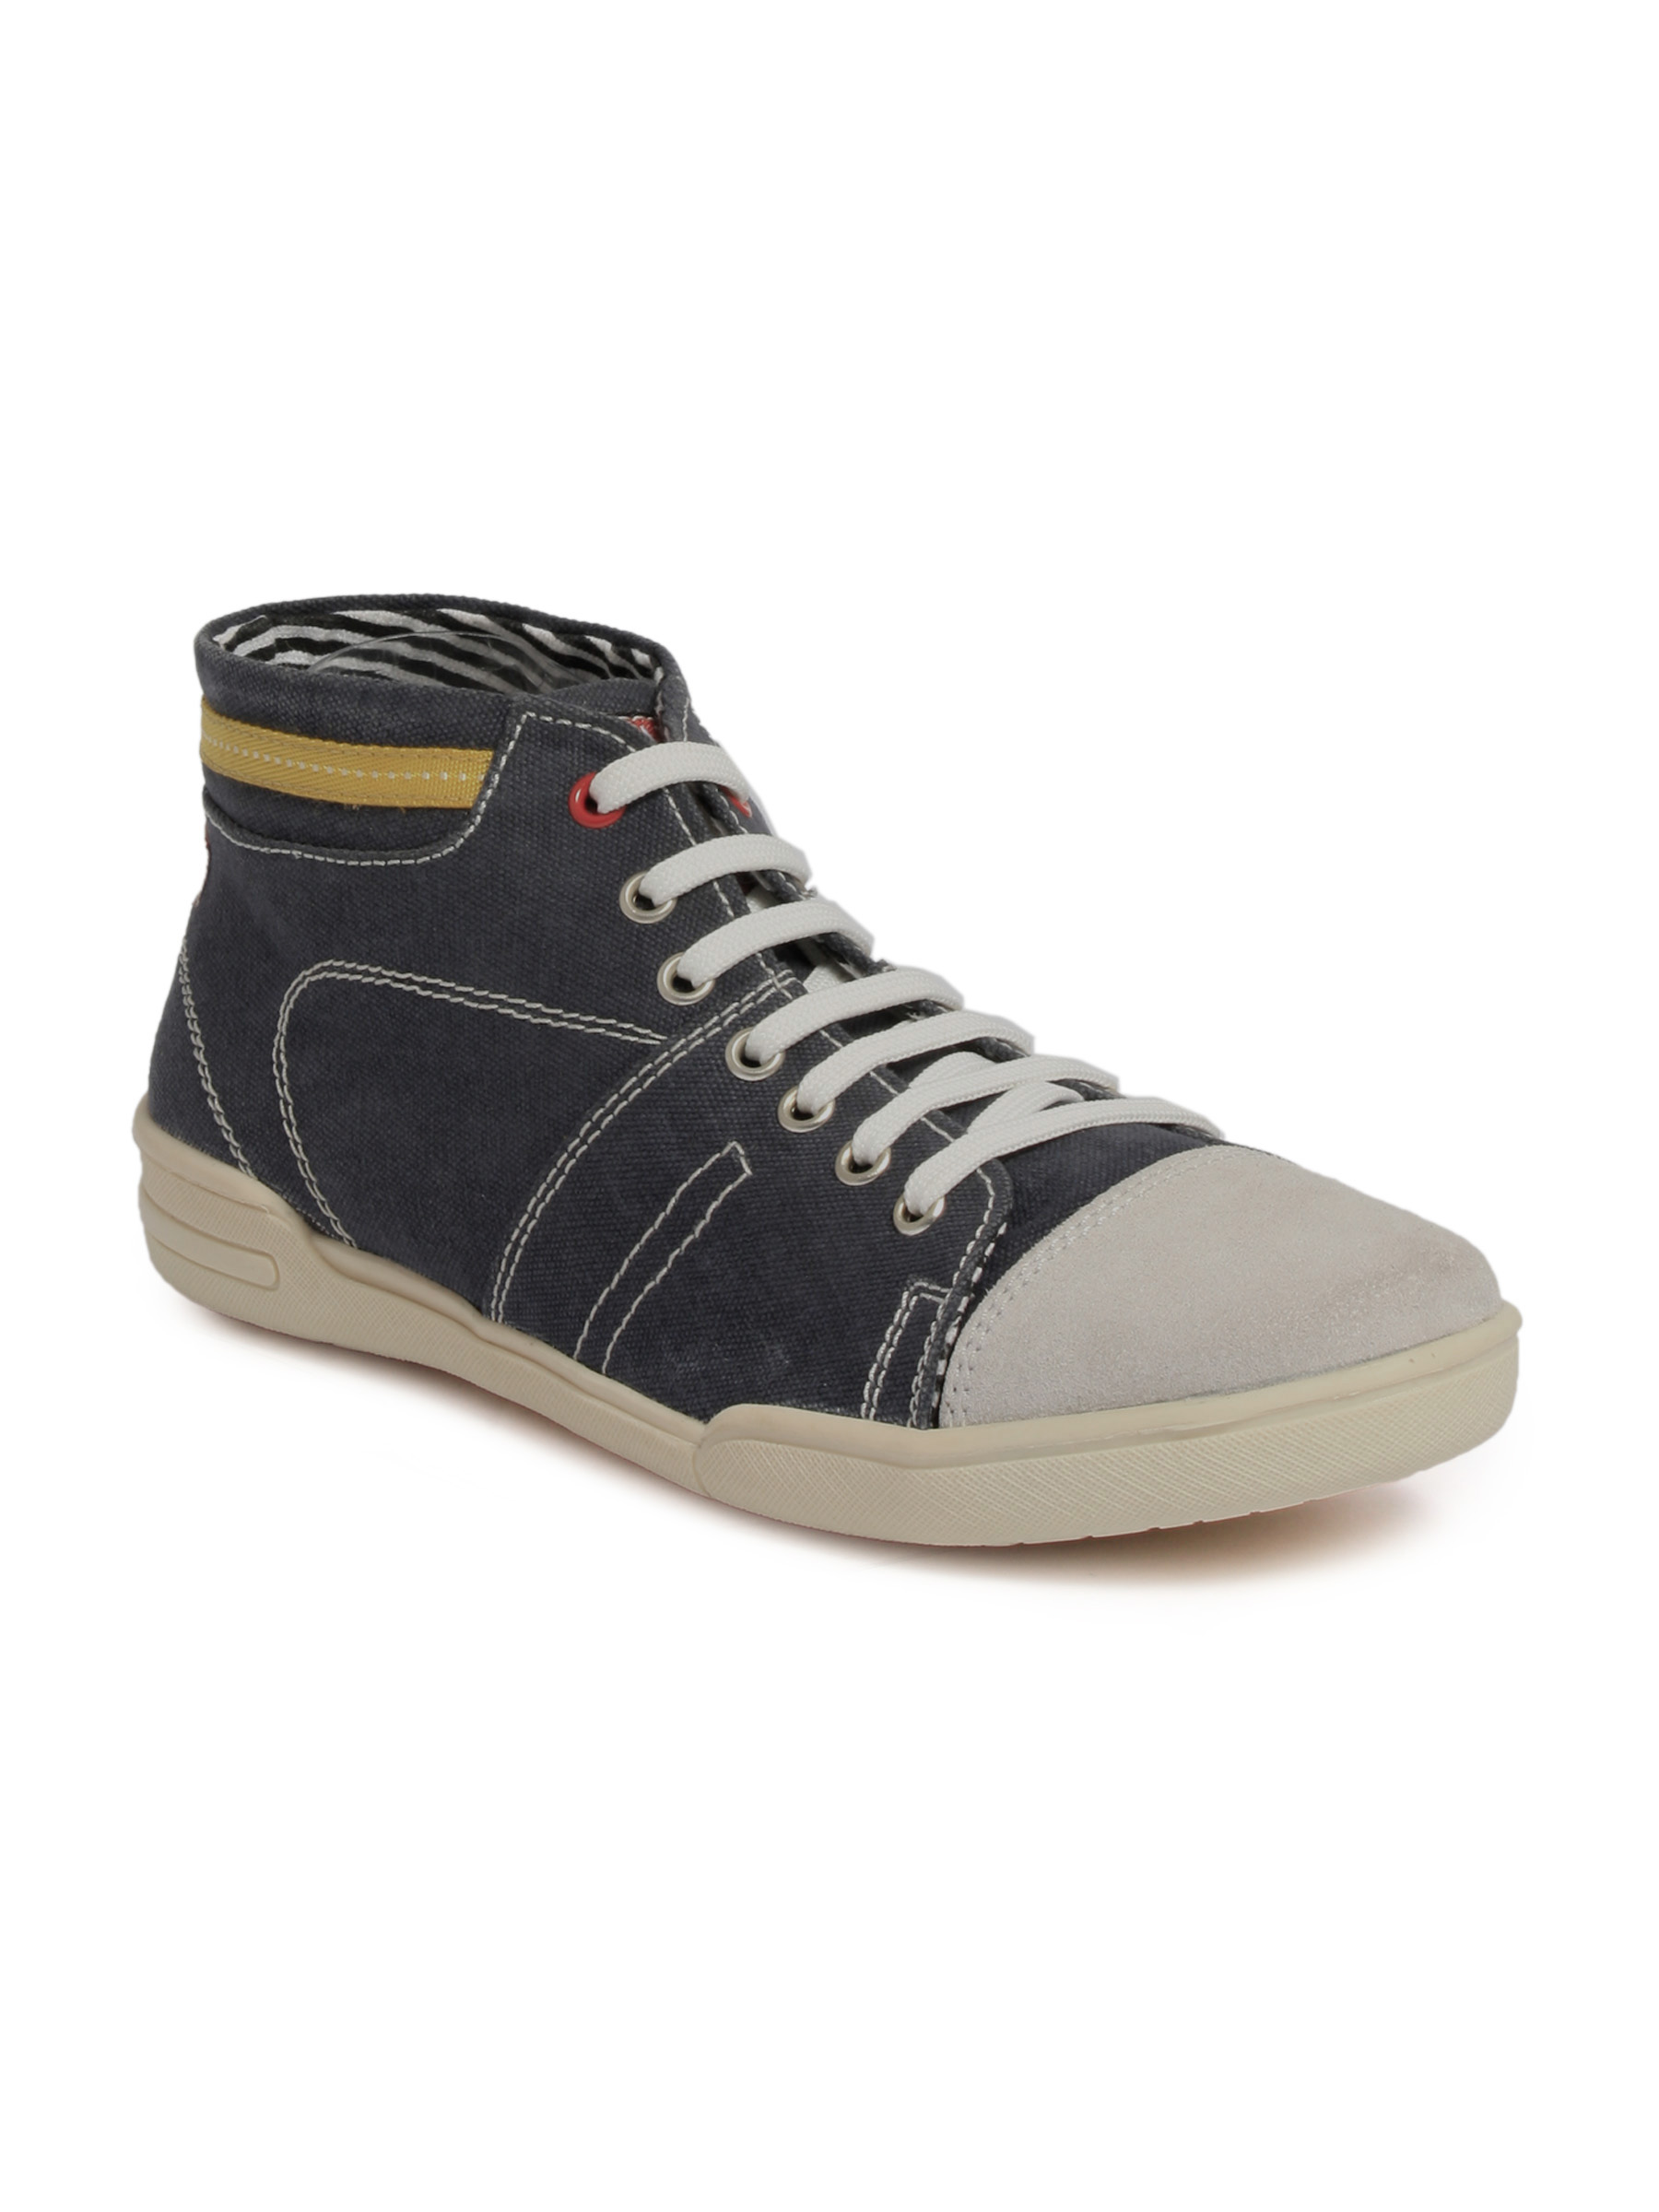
Flying Machine Men Blue Casual Shoes
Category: Footwear / Shoes / Casual Shoes
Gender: Men
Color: Blue
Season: Fall 2011
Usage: Casual